Nyenschantz

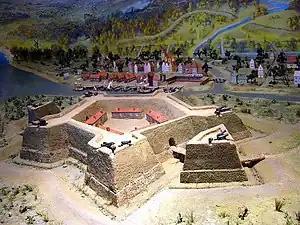
Model reconstruction of Nyenschantz and Nyen, which shows the fortress from the west.

Nyenschantz was a Swedish fortress at the confluence of the Neva River and Okhta River, the site of present-day Saint Petersburg, Russia. Nyenschantz was built in 1611 to establish Swedish rule in Ingria, which had been annexed from the Tsardom of Russia during the Time of Troubles. The town of Nyen, which formed around Nyenschantz, became a wealthy trading center and a capital of Swedish Ingria during the 17th century. In 1702, Nyenschantz and Nyen were conquered by Russia during the Great Northern War, and the new Russian capital of Saint Petersburg was established here by Peter the Great the following year.